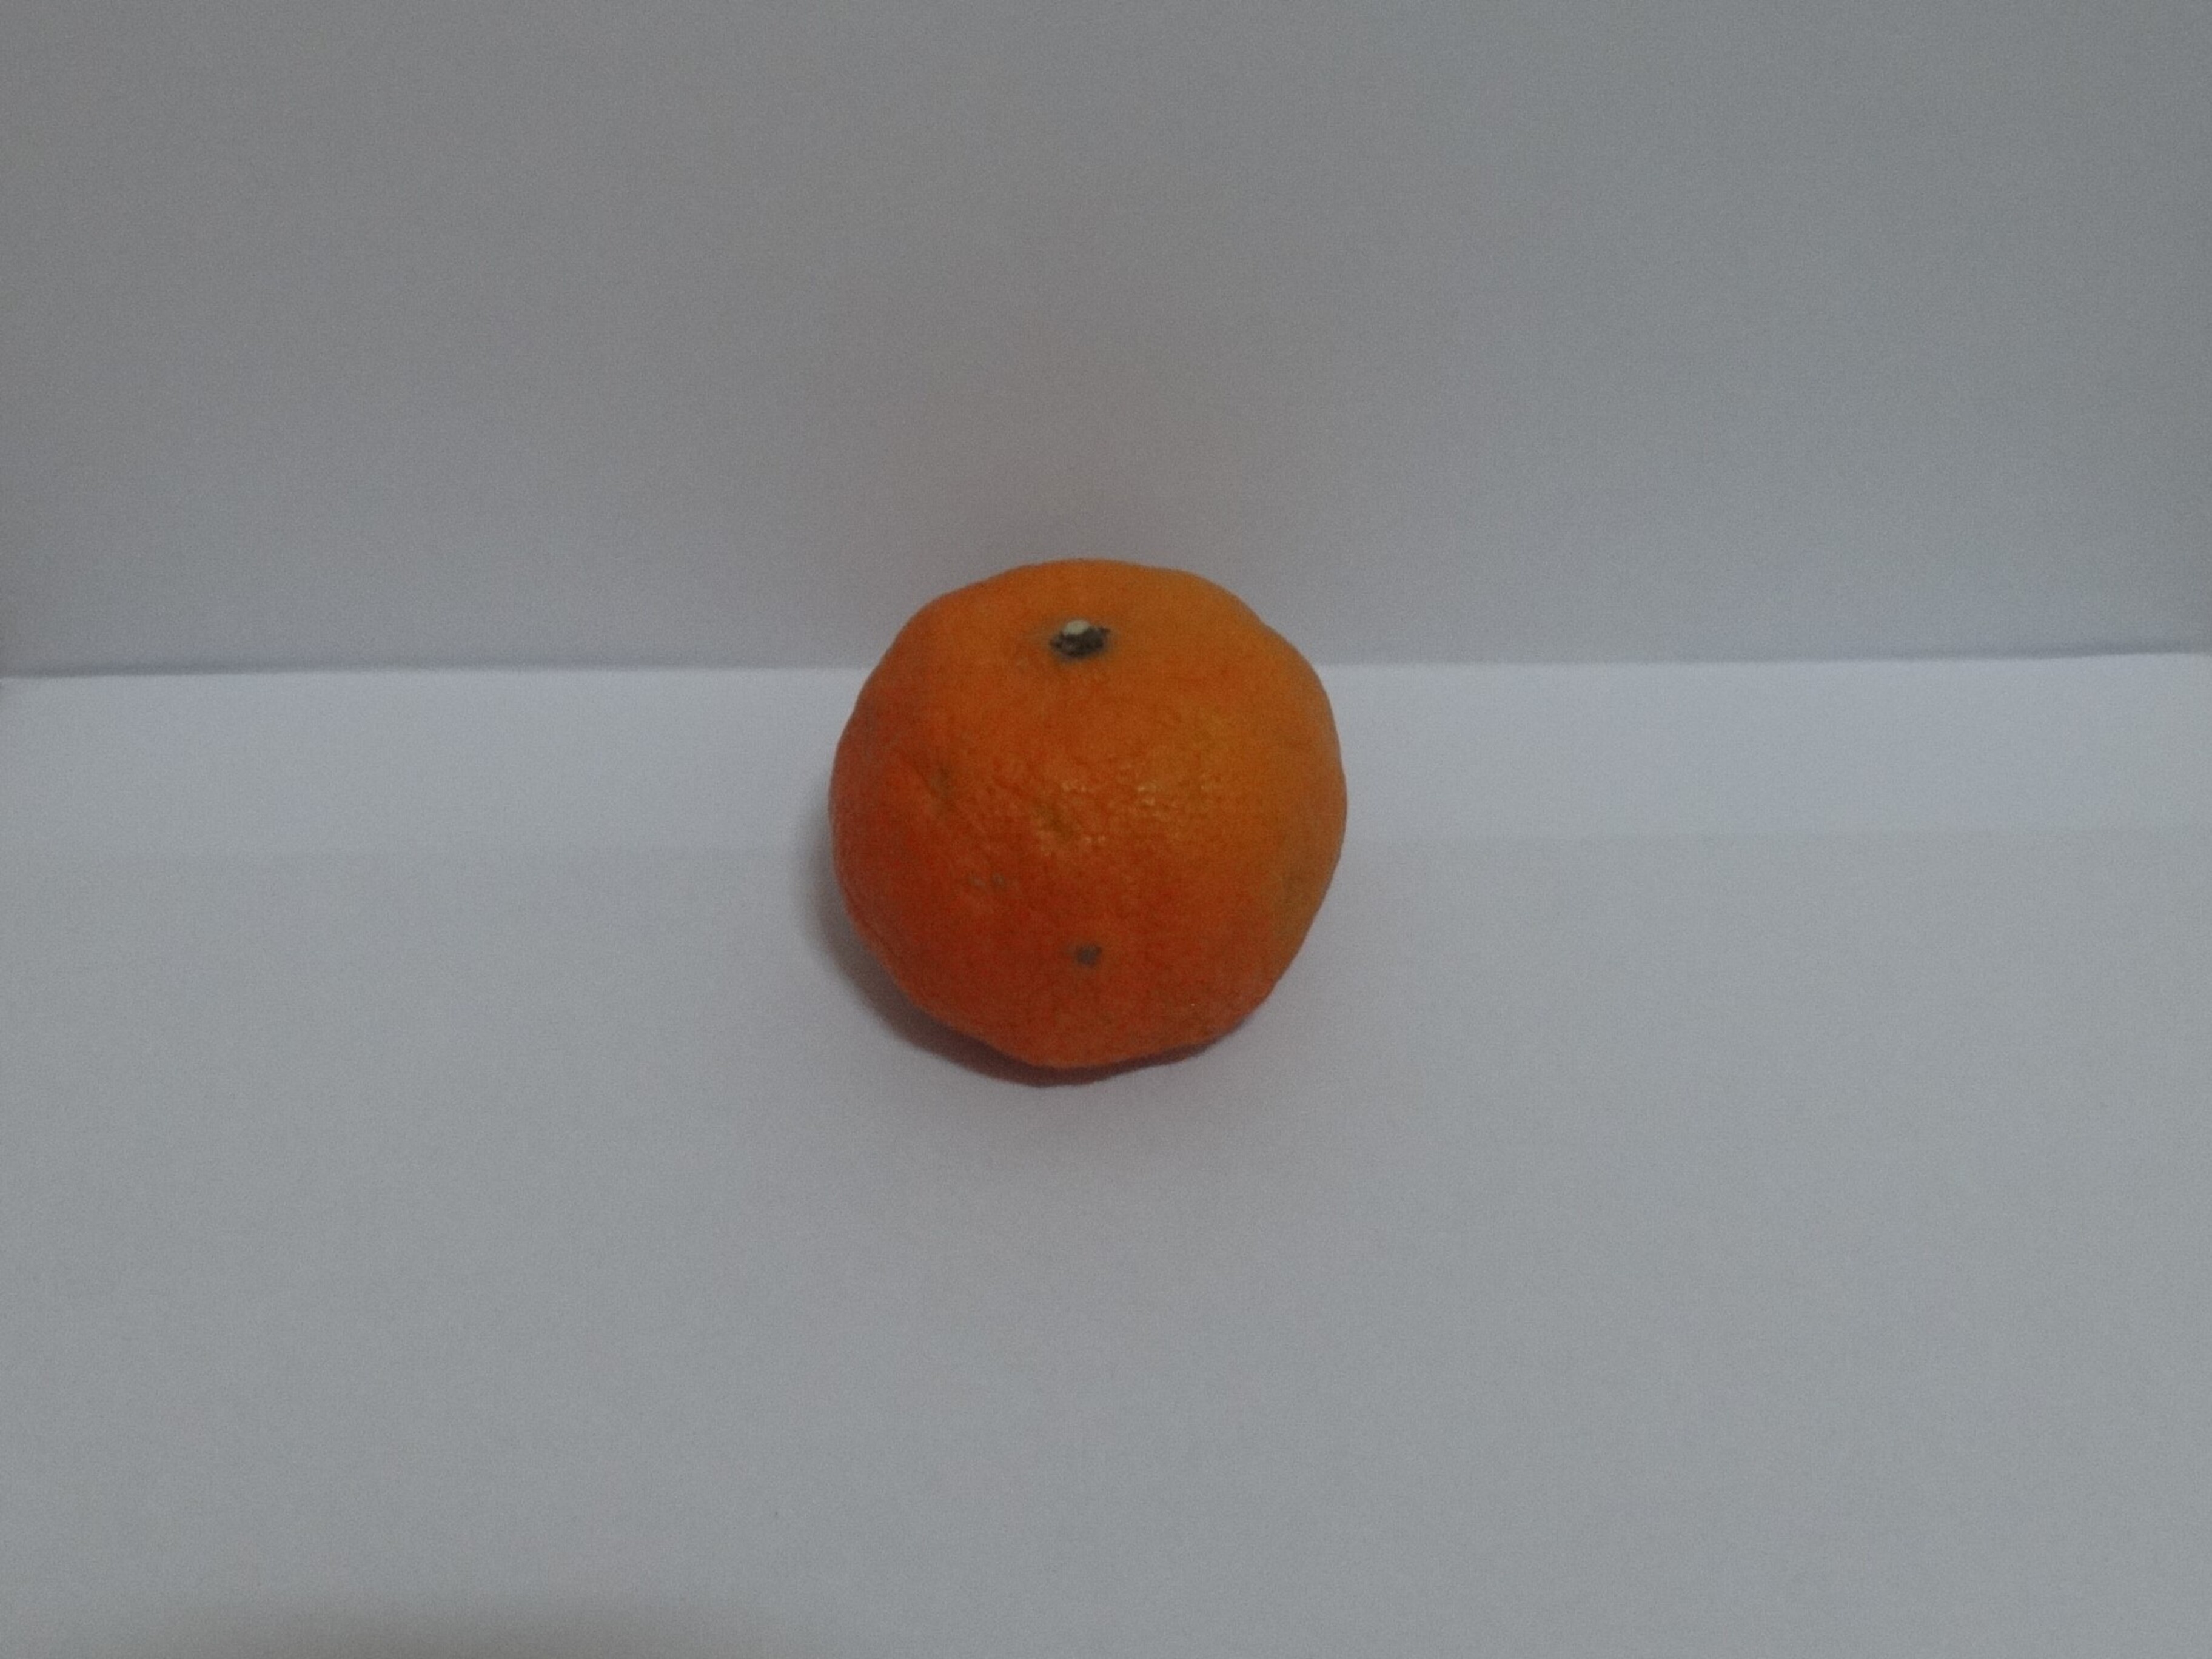
Citrus fruit variety: murcott